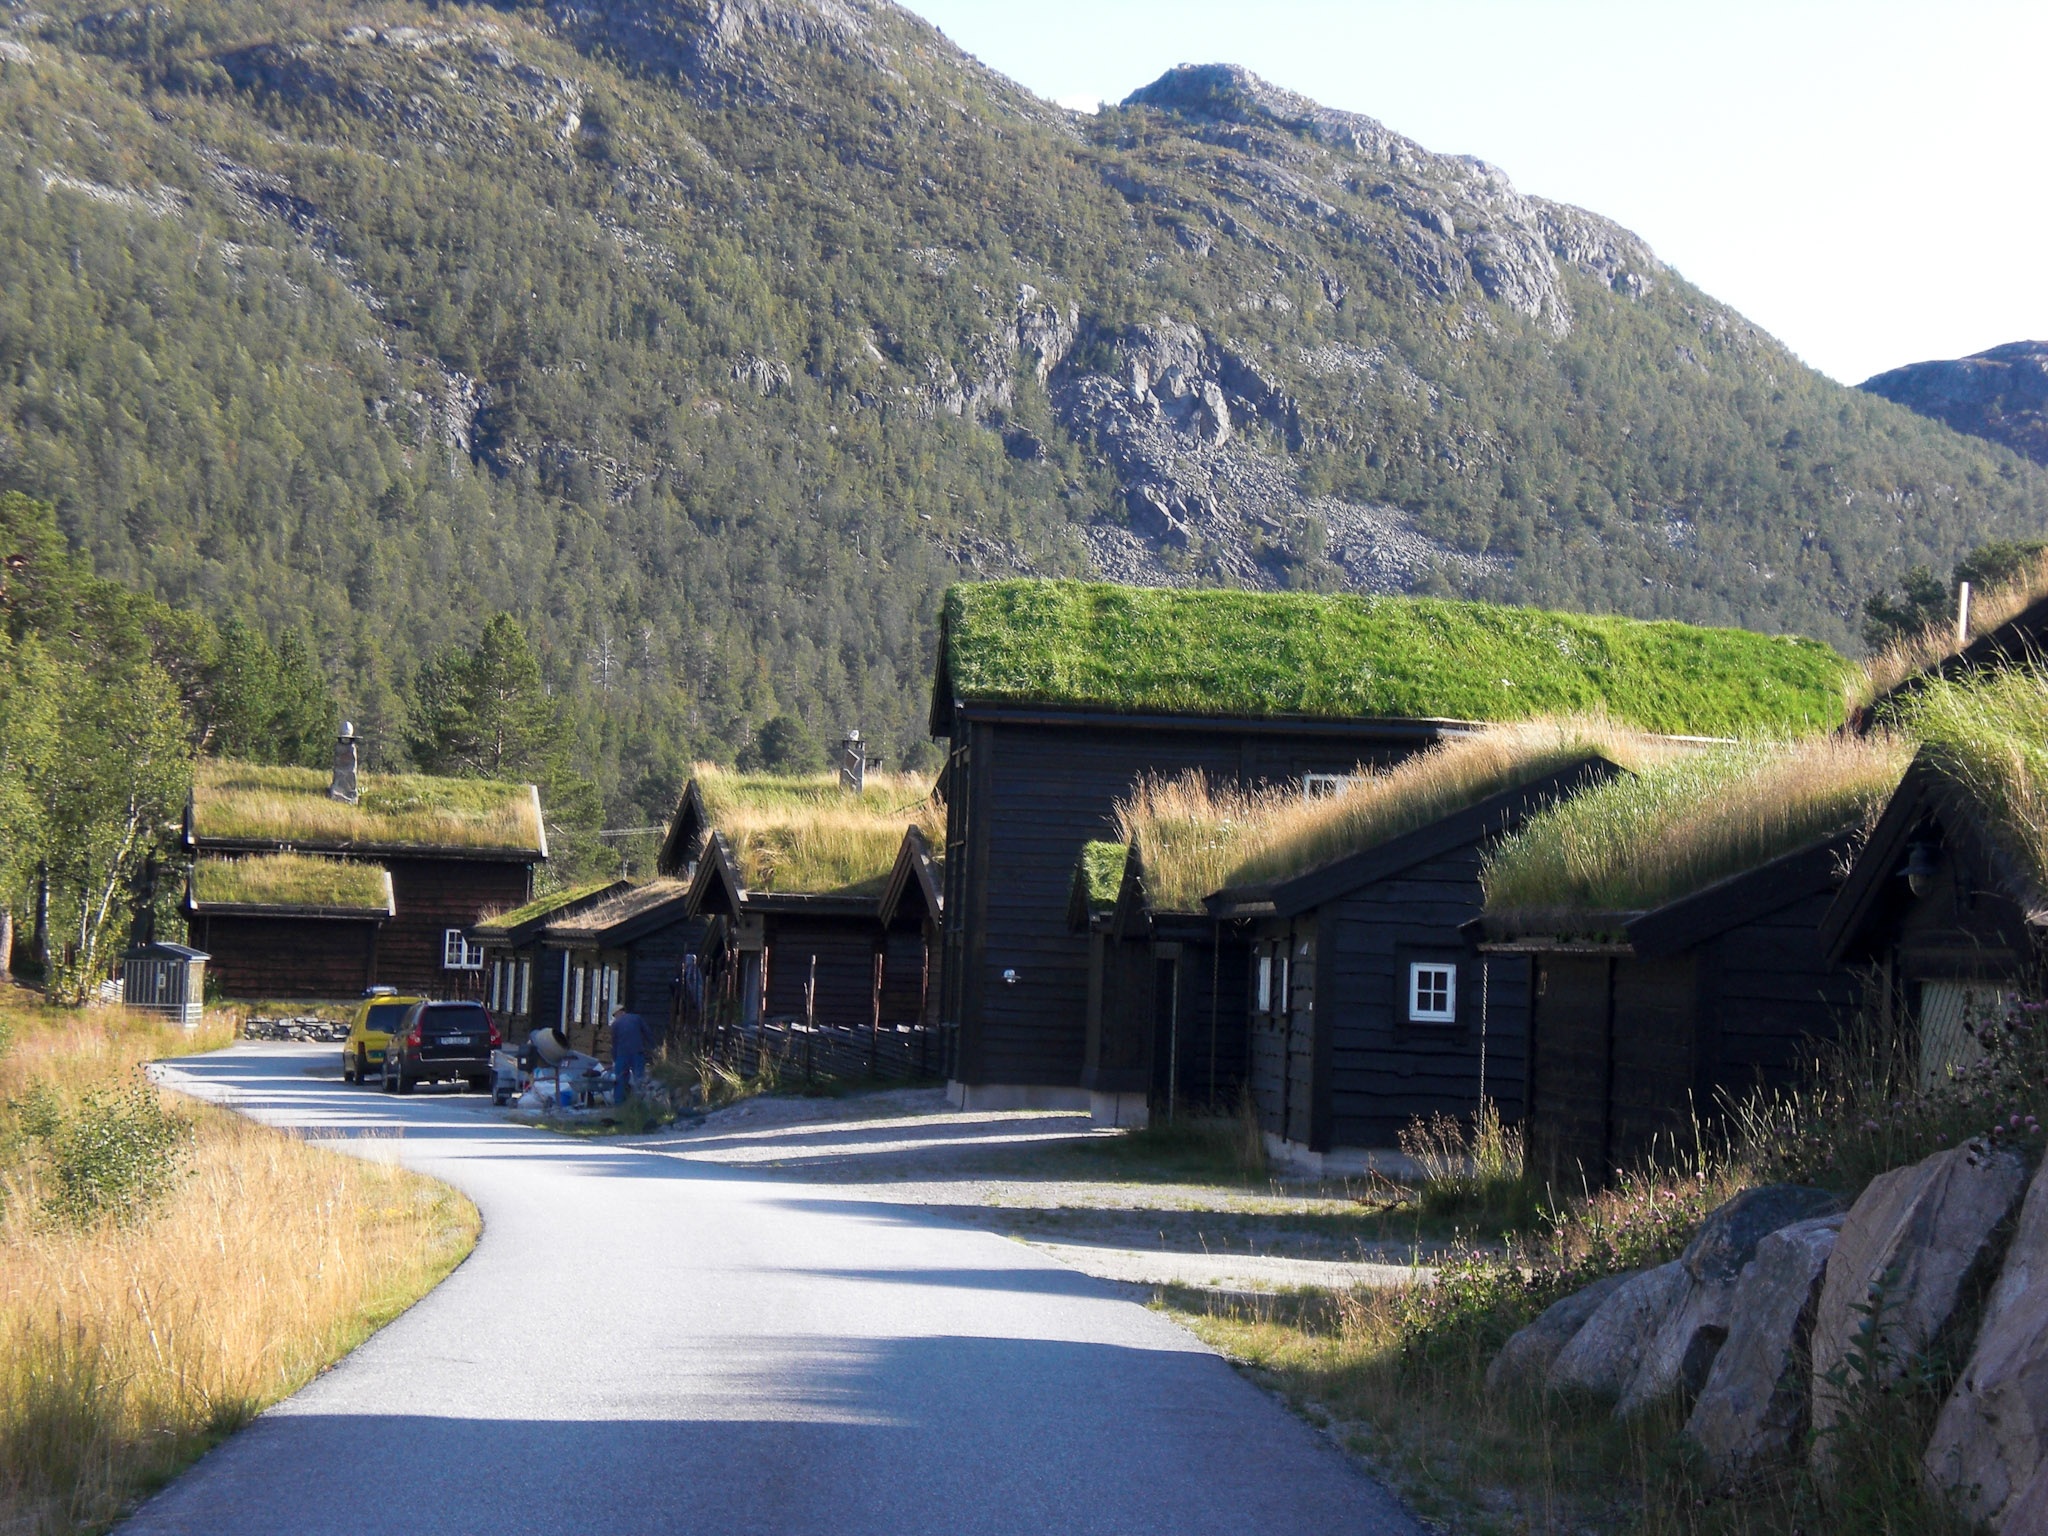
landscape, nature, mountain, hill, lake, home, valley, mountain range, village, reservoir, highland, alps, infrastructure, norway, scandinavia, rural area, mountain pass, mountainous landforms